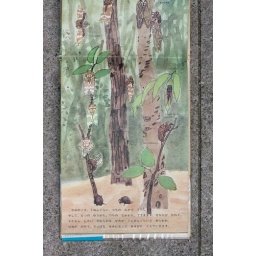
Insects in the forest and the field, told and illustrated by Teikichi Miyoshi, Tokyo 1966Found the book at the beginning of summer.